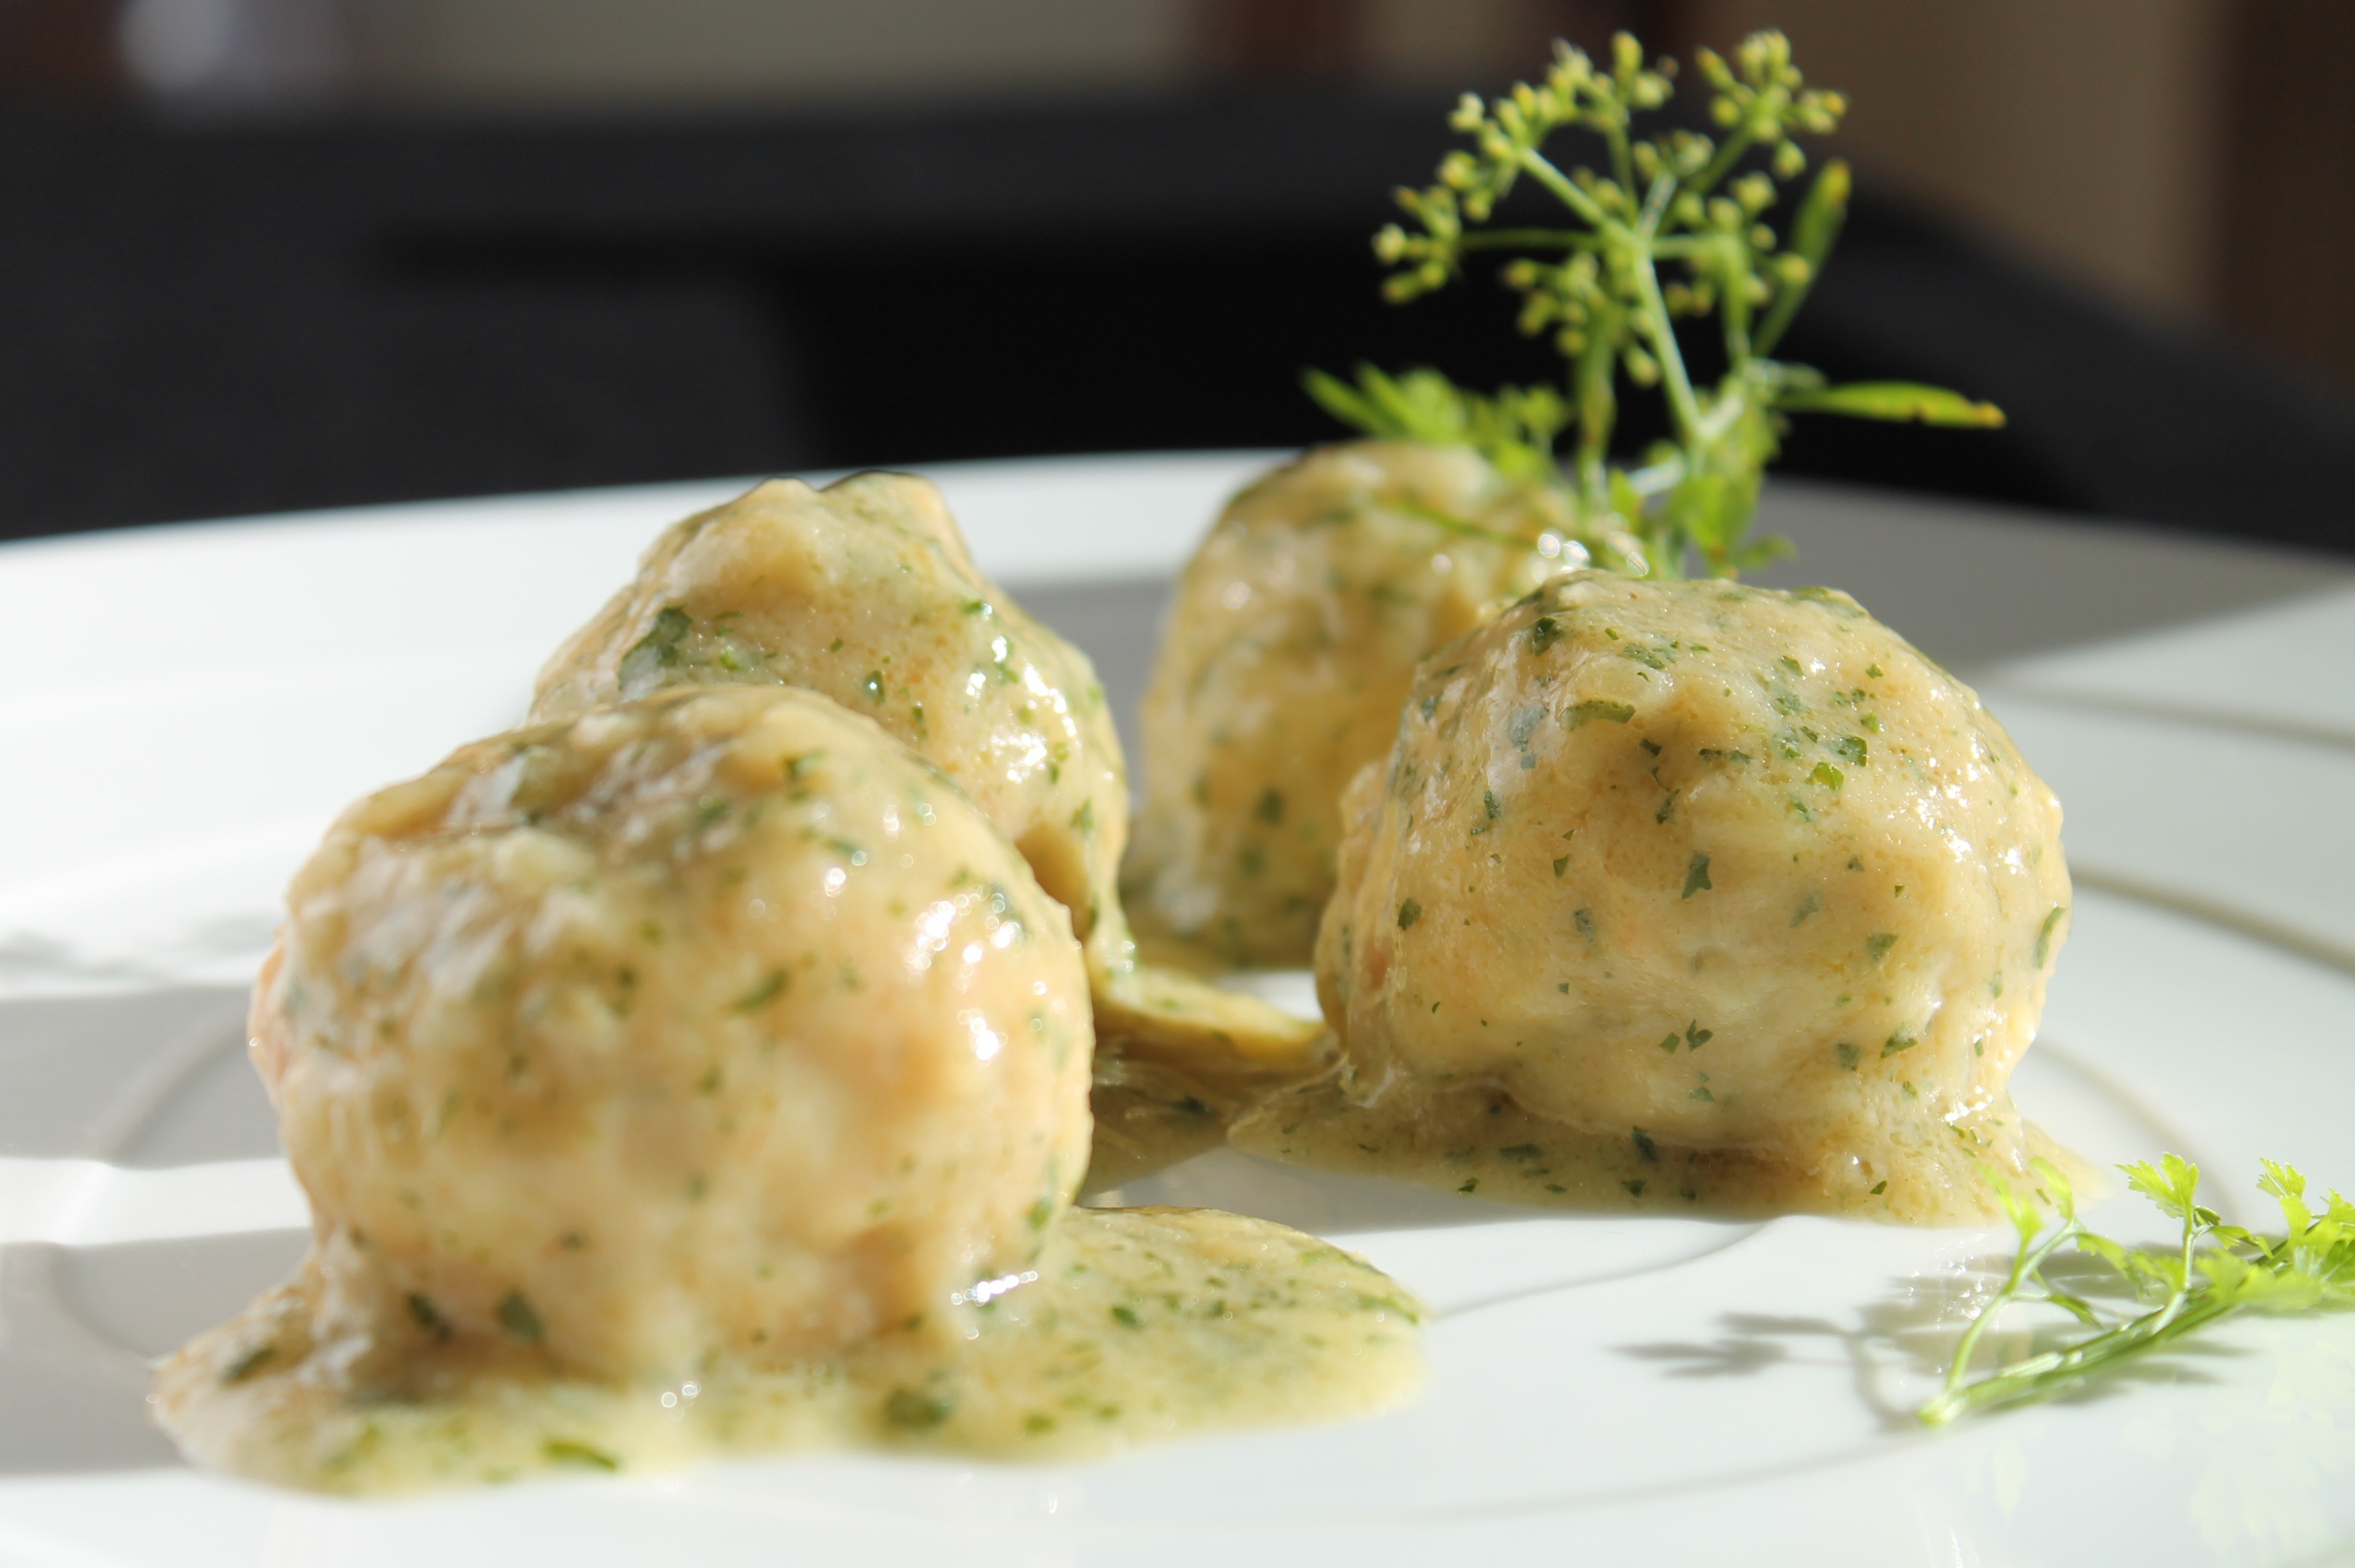
restaurant, dish, meal, food, produce, meat, cuisine, meatballs, cod, meatball, green sauce